Allgemeiner Deutscher Musikverein

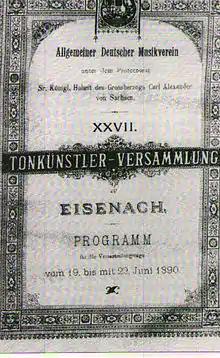
"Tonkünstler-Versammlung"19–22 June 1890 in Eisenach

Frequently Liszt also suggested works by Russian composers such as César Cui, Alexander Borodin, Alexander Glazunov, Nikolai Rimsky-Korsakov and Pyotr Ilyich Tchaikovsky, all of them members of the "ADMV". In 1876, 1880 and 1883, the Symphony in E-flat major of Borodin was played. However, not all of Liszt's suggestions regarding Russian composers found acceptance. For example, in 1885 it was Liszt's suggestion to perform the Symphony in C major by Mily Balakirev, dedicated to him himself. Instead, Balakirev's Overture "King Lear" and some of his piano pieces were played.